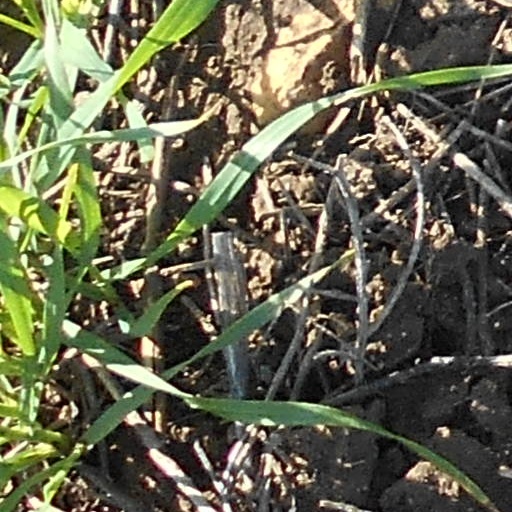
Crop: wheat